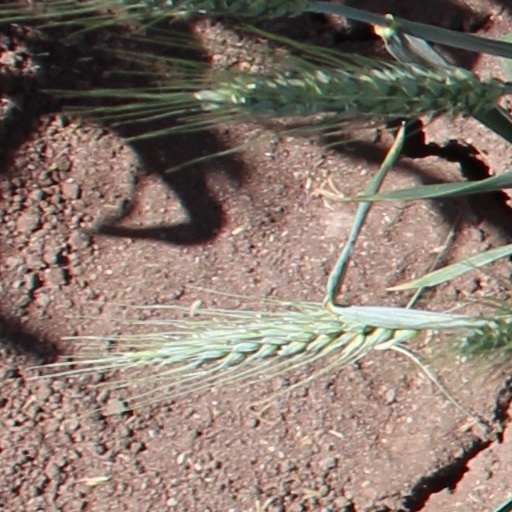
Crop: wheat